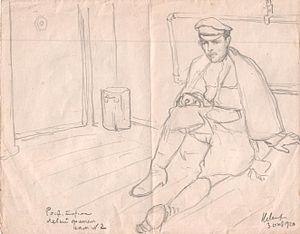
Nikolaï Ievguenievitch Lanceray, né le 26 avril 1879 à Saint-Pétersbourg - décédé le 6 mai 1942 à Saratov, est un architecte russe, illustrateur de livres et historien de l'art néoclassique. Lanceray faisait partie du cercle Mir Iskousstva et est un promoteur de l'école de la renaissance néoclassique russe.